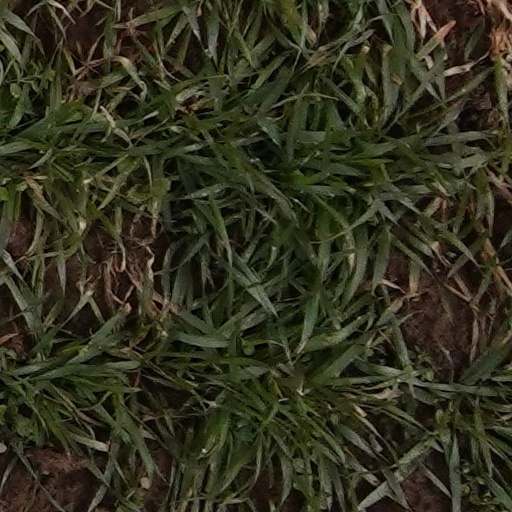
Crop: wheat